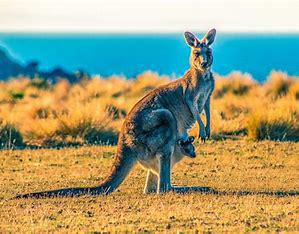
Brand: KangaROOS
Model: 100